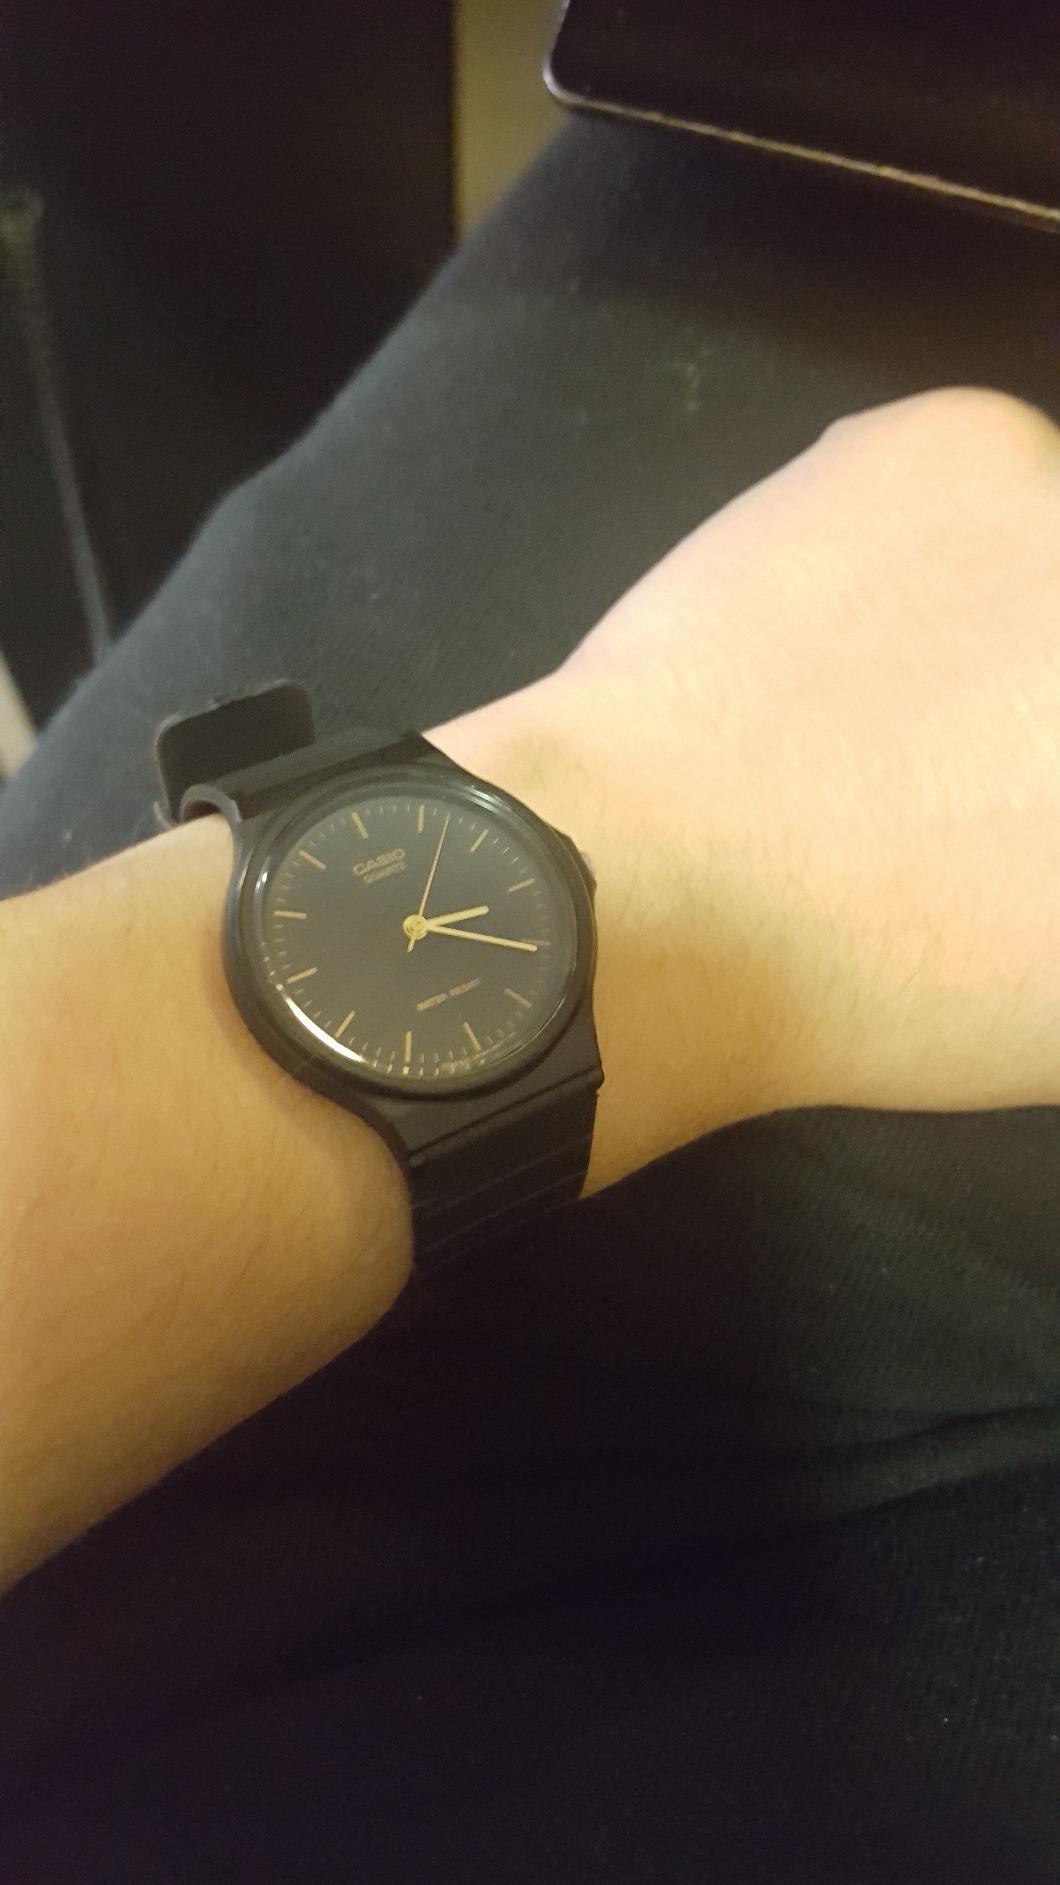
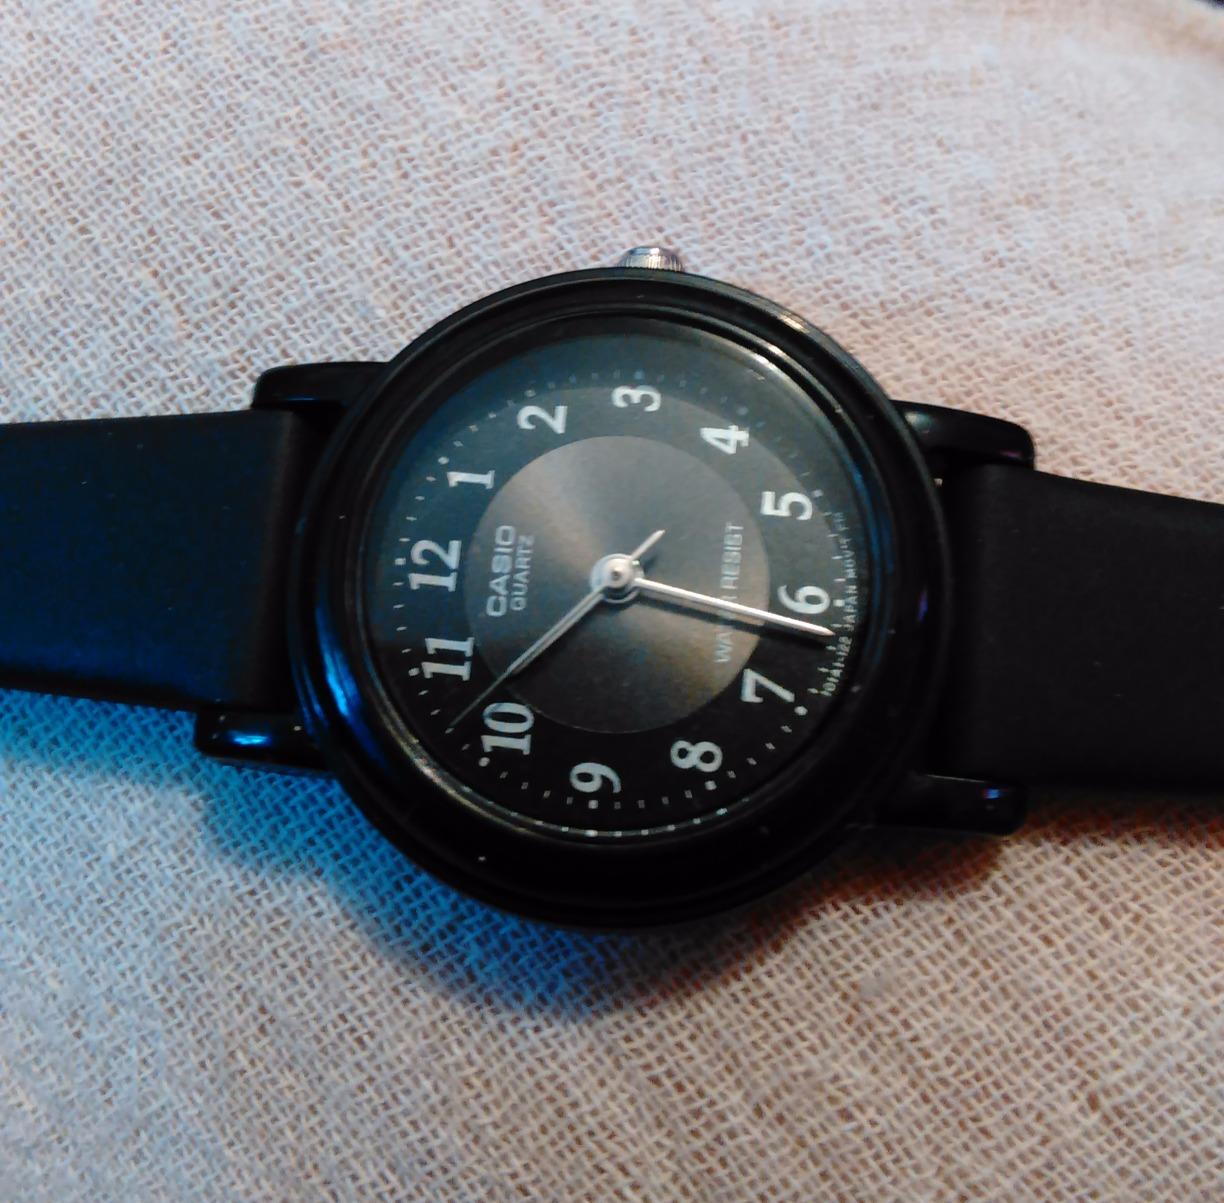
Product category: accessories_watch
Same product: no